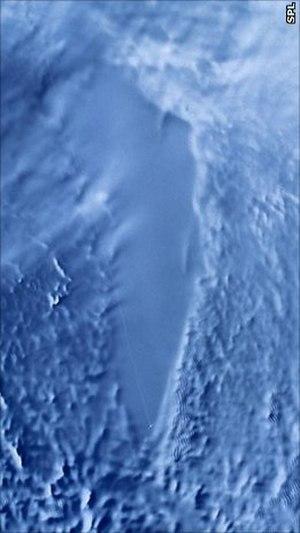
Le lac Vostok est le plus grand des lacs subglaciaires de l'Antarctique.
Il y a de nombreux lacs en Antarctique. Bien que recouvert en quasi-totalité d'une couche de glace, l'Antarctique possède cependant de nombreux lacs, le plus souvent dans des vallées situées près des côtes. Les plus grands lacs sont néanmoins des lacs subglaciaires, enfouis sous plusieurs kilomètres de glace.
Un lac subglaciaire ou lac sous-glaciaire est un lac situé sous un glacier, typiquement une calotte glaciaire ou un inlandsis. On connaît de nombreux lacs subglaciaires mais le lac Vostok en Antarctique est de loin le plus grand de ceux-ci.